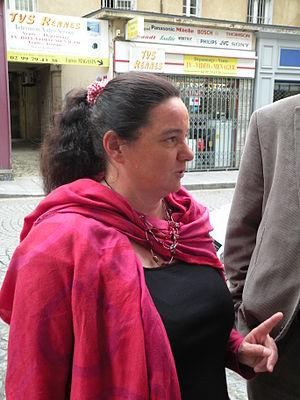
La députée Marie-Anne Chapdelaine le soir du deuxième tour des élections législatives de 2012.
Marie-Anne Chapdelaine est une femme politique française, née le 20 mars 1962 à Revin. Membre du Parti socialiste, elle est députée de la première circonscription d'Ille-et-Vilaine de 2012 à 2017.